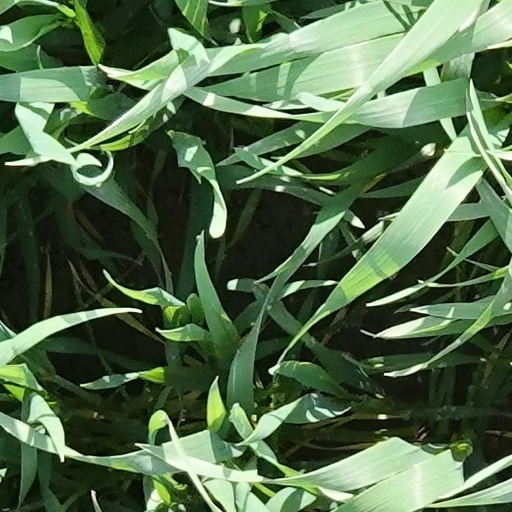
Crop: wheat